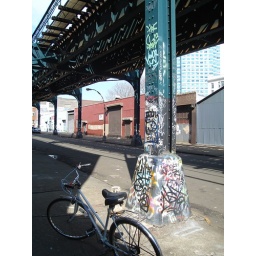
My bike under the 7 train